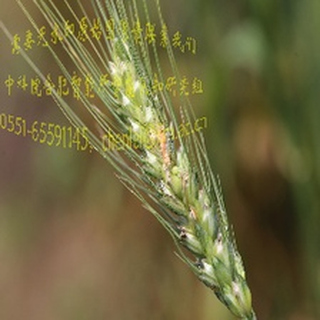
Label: wheat_fusarium_head_blight